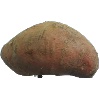
Label: potato_sweet